COVID-19 pandemic on cruise ships

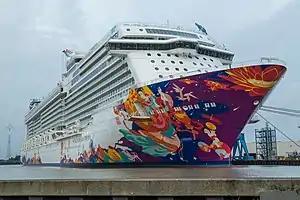
"World Dream"

The cruise ship "World Dream" (registered in the Bahamas, operated by Dream Cruises) was on a journey from Nansha Port, Guangzhou, Guangdong, China, to Nha Trang and Da Nang in Vietnam during 19–24 January 2020 with 6,903 persons on board including 108 from Hubei, in which 28 were from Wuhan.